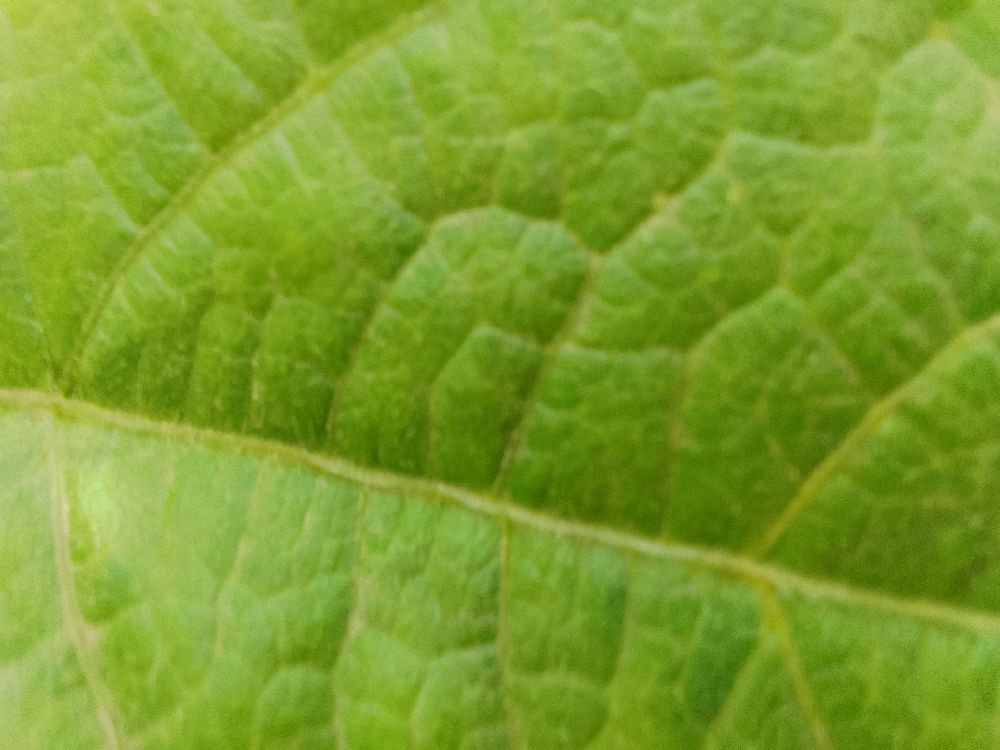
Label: healthy